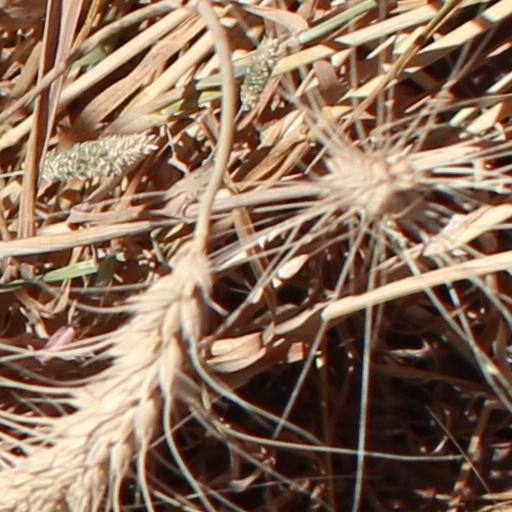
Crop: wheat